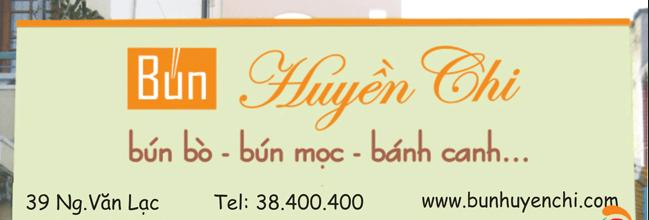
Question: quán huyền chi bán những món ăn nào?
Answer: bún bò, bún mọc, bánh canh